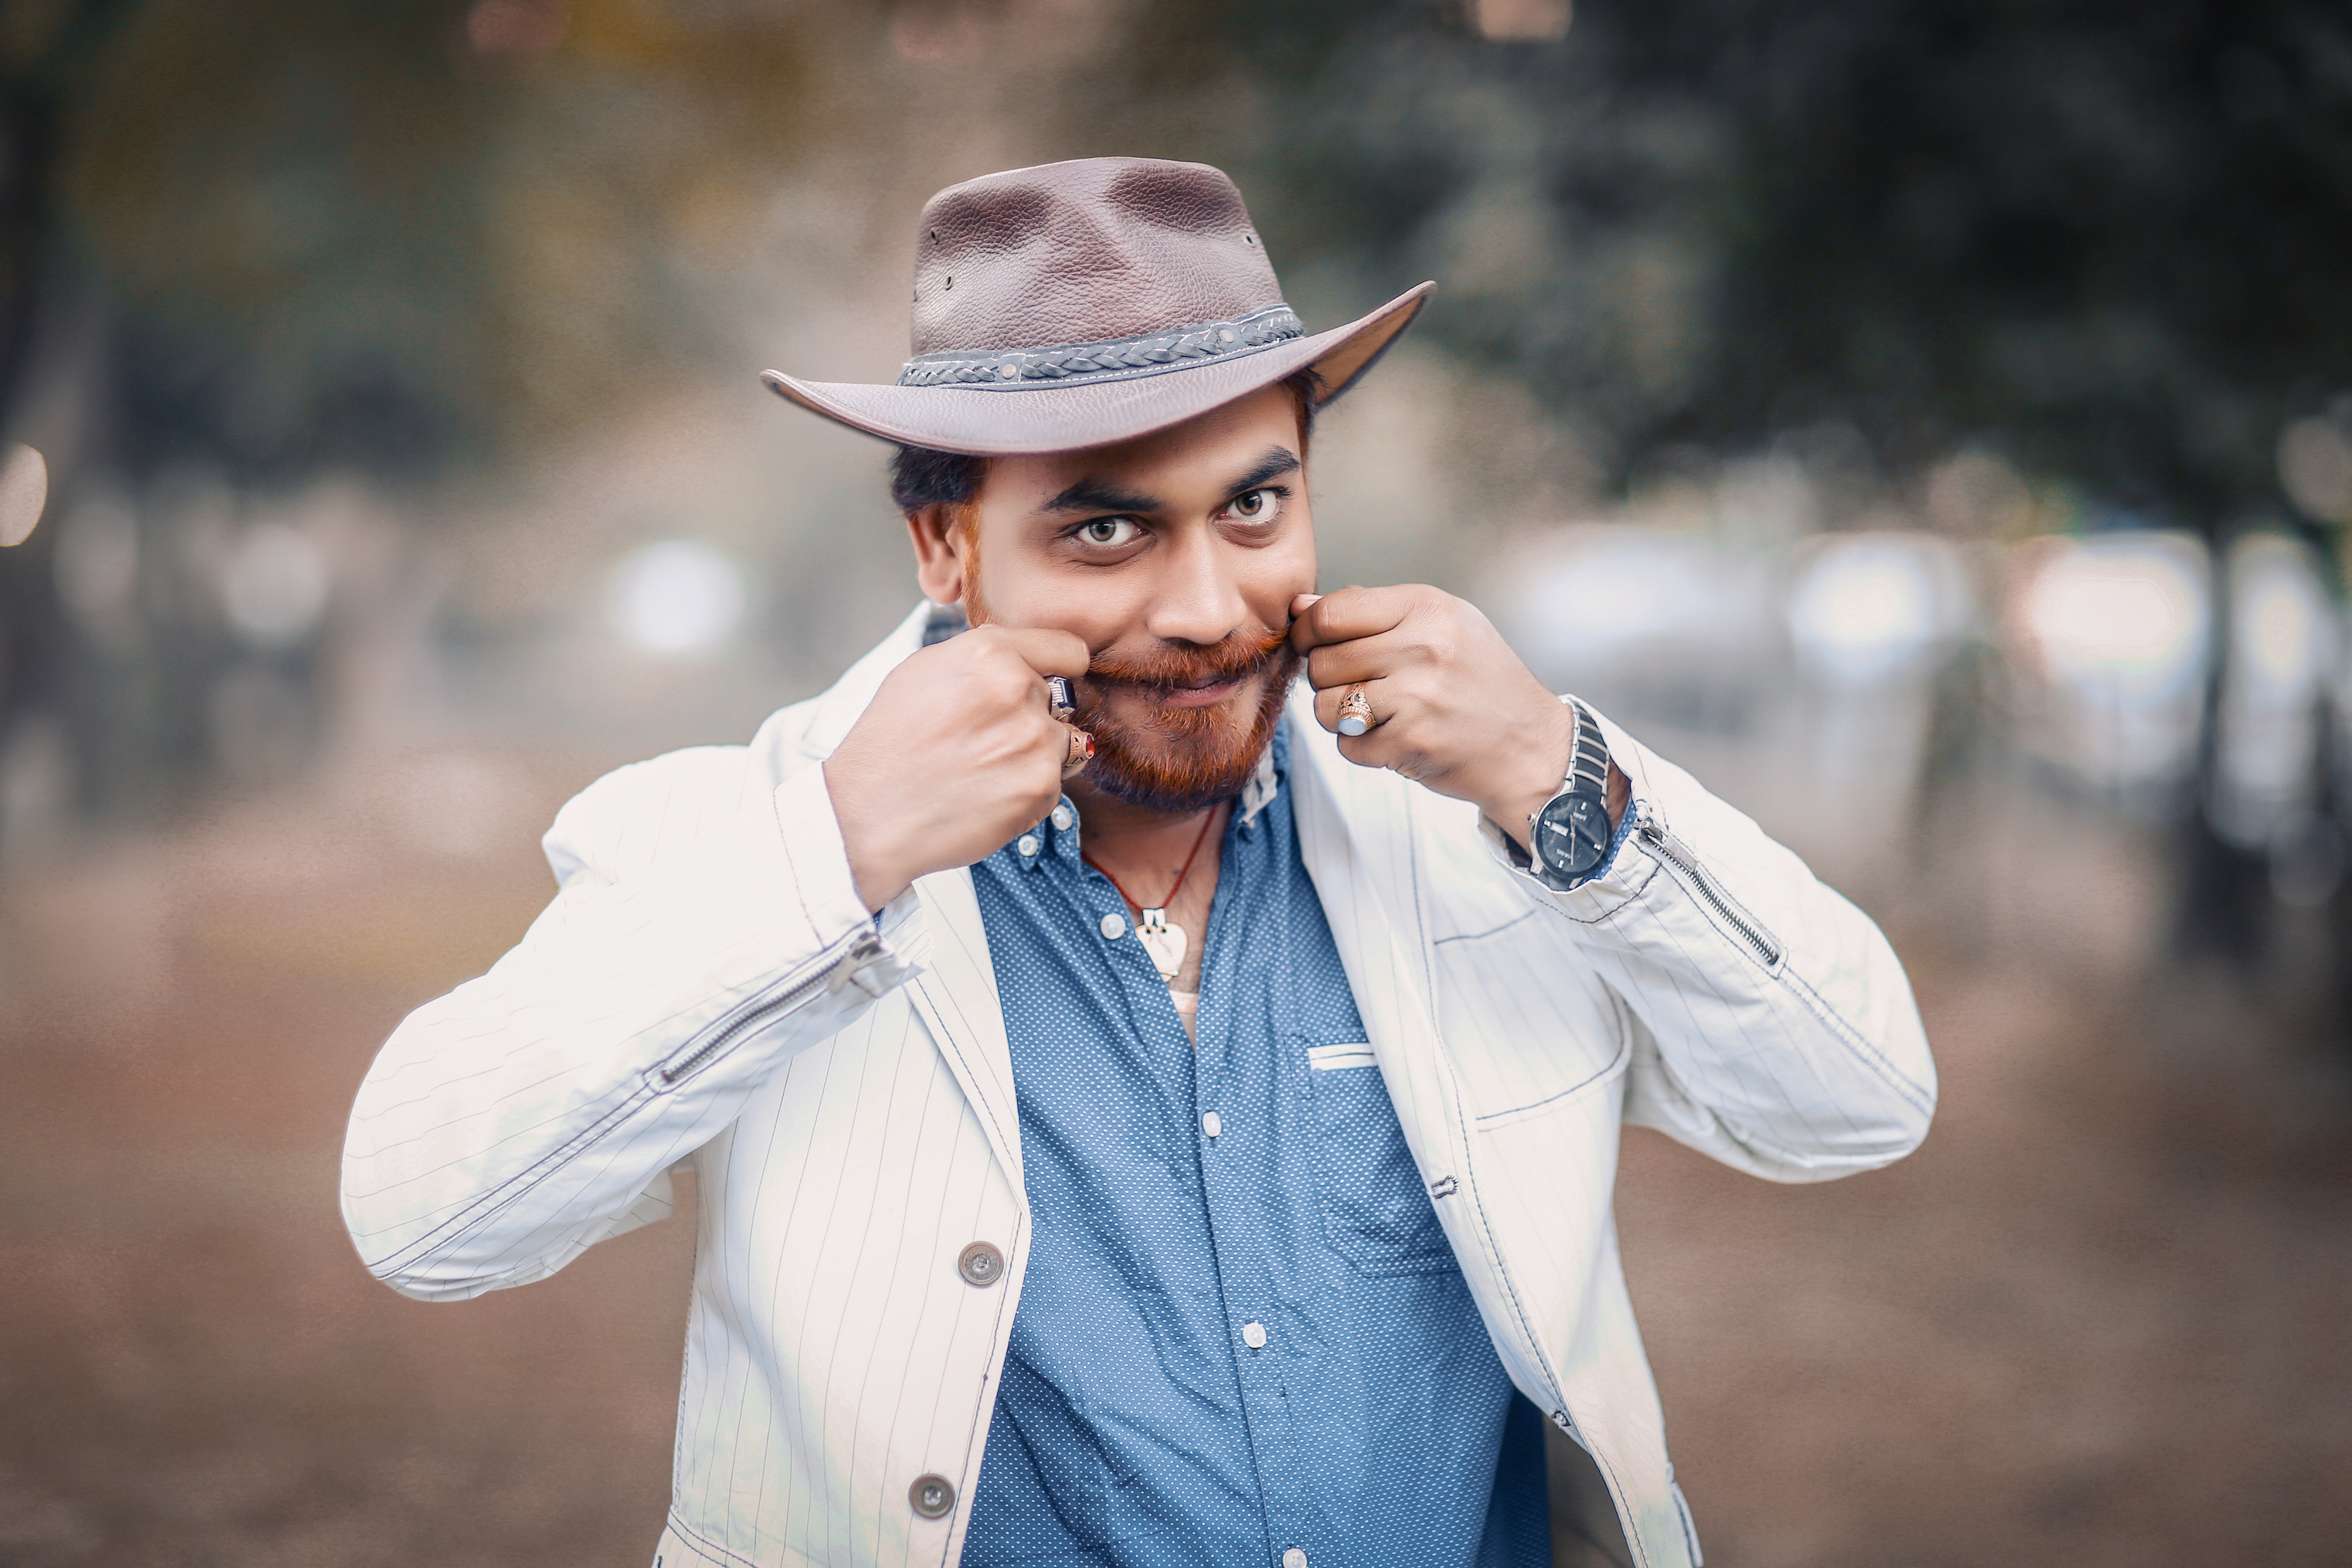
cool, facial hair, street fashion, beard, fedora, photography, moustache, headgear, hat, fashion accessory, smoking, outerwear, portrait photography, denim, photo shoot